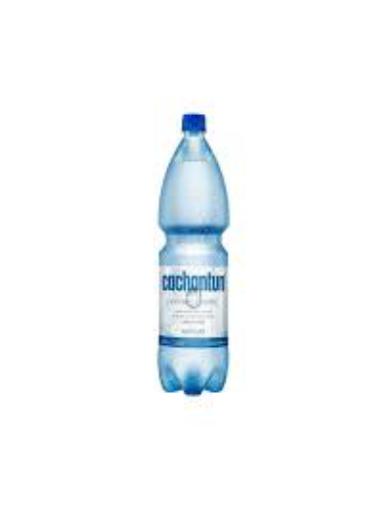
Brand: Cachantun
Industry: Food